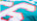
Number: 6